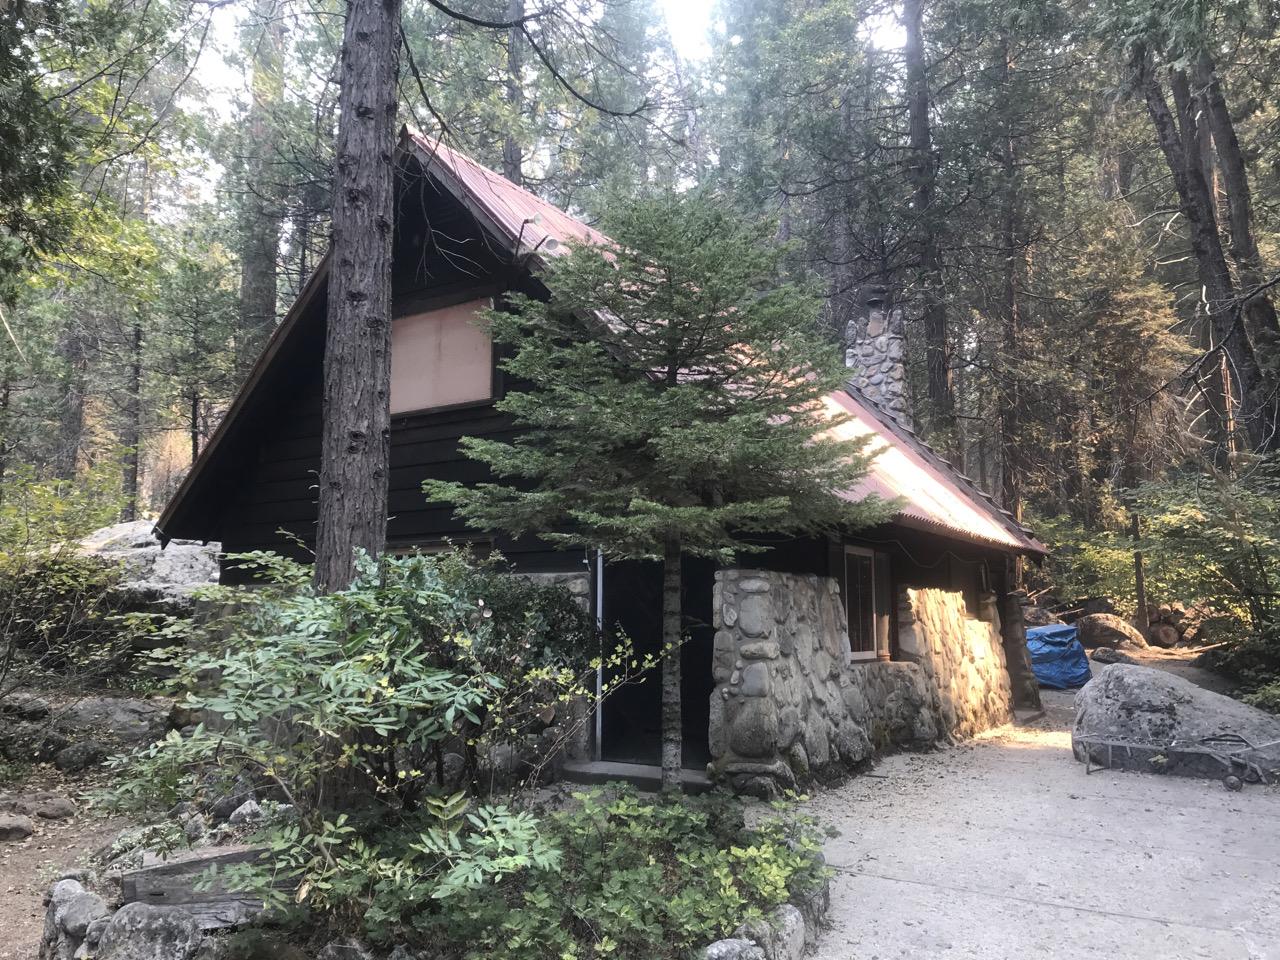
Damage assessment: no_damage